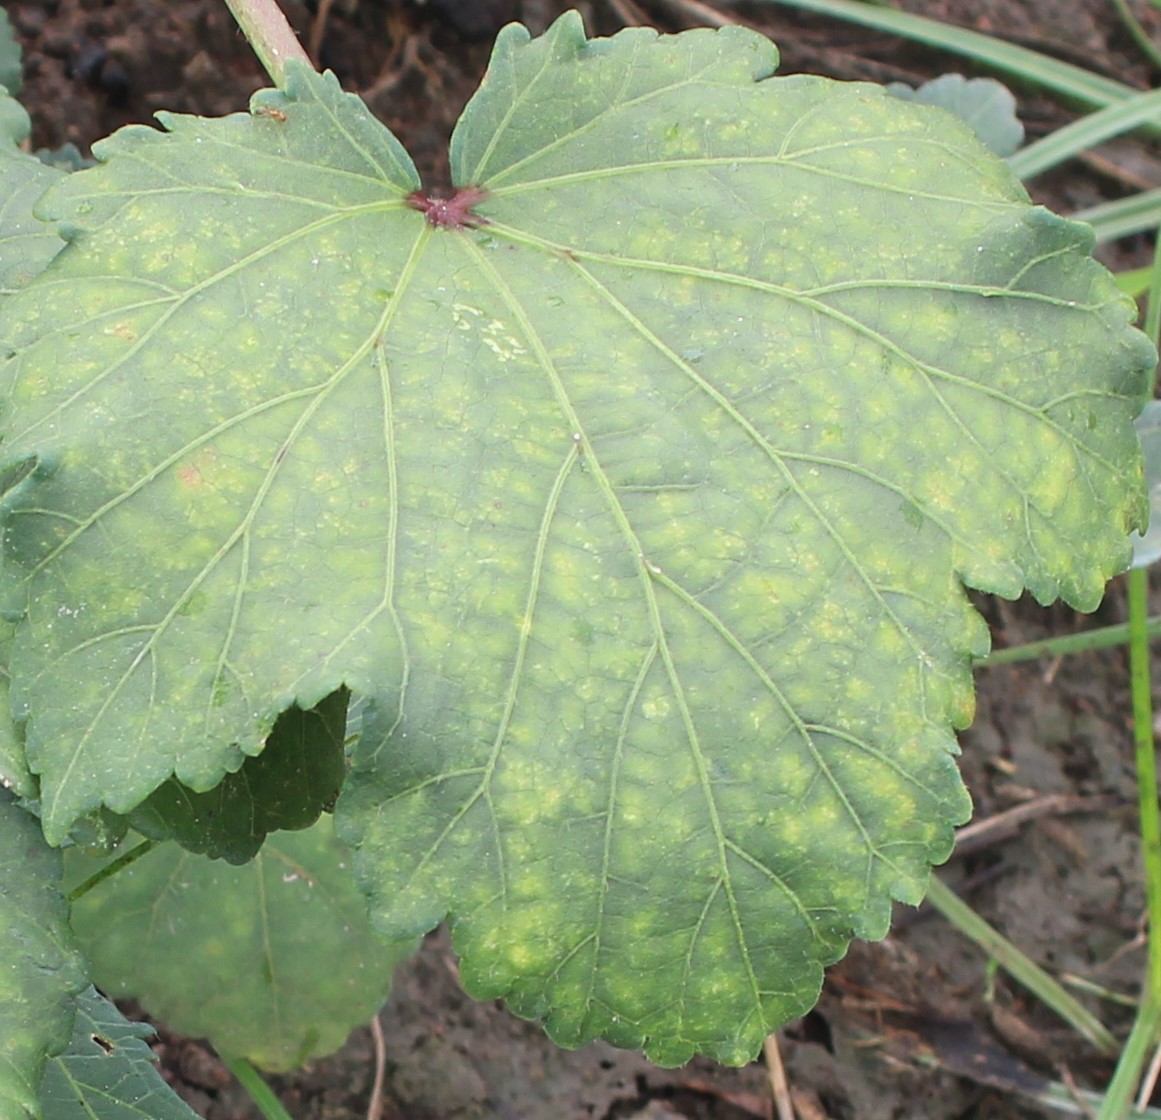
Label: Phyllosticta leaf spot